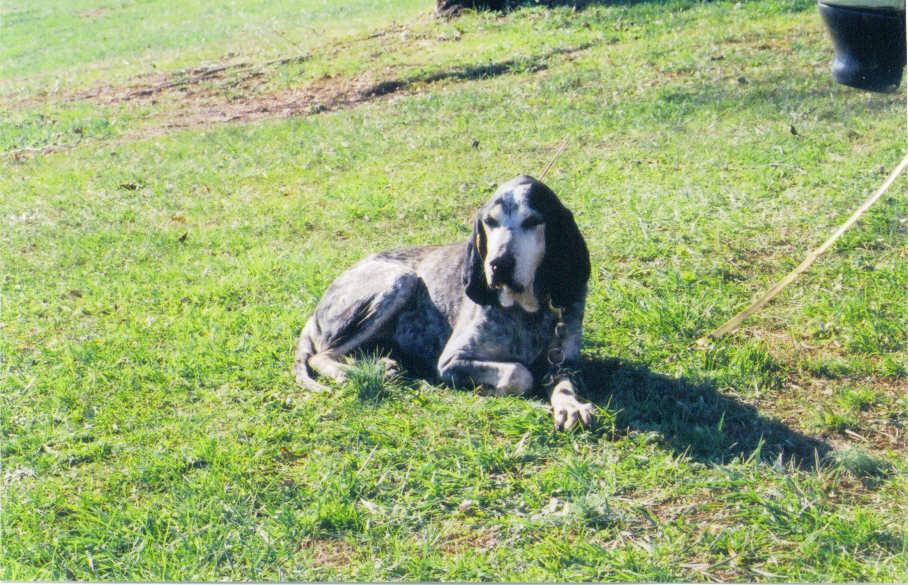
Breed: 217-n000050-bluetick